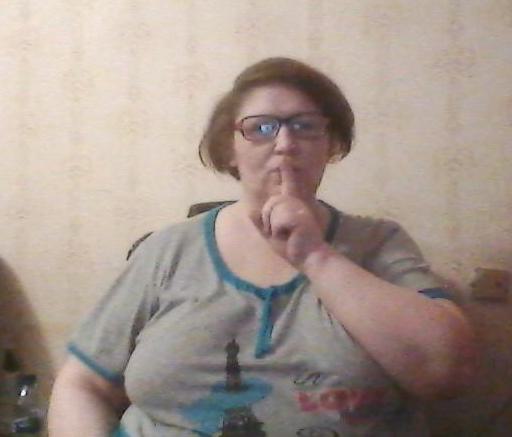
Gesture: mute